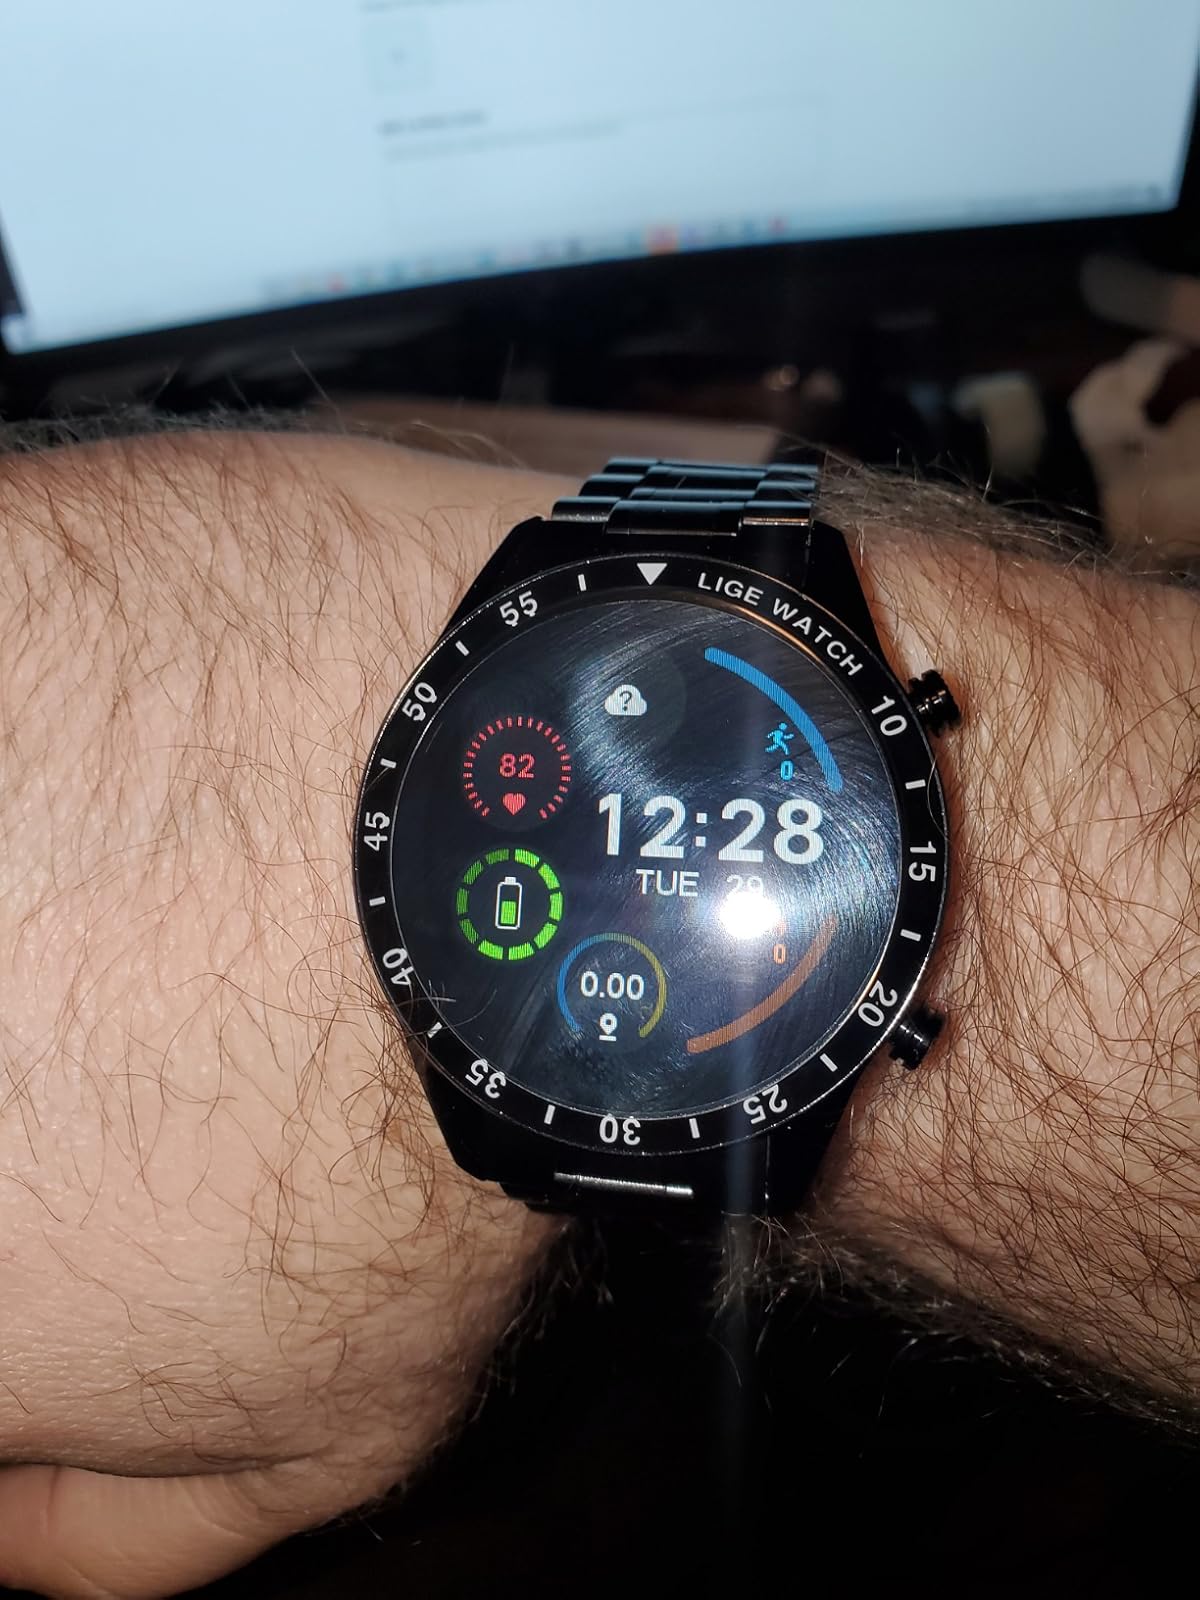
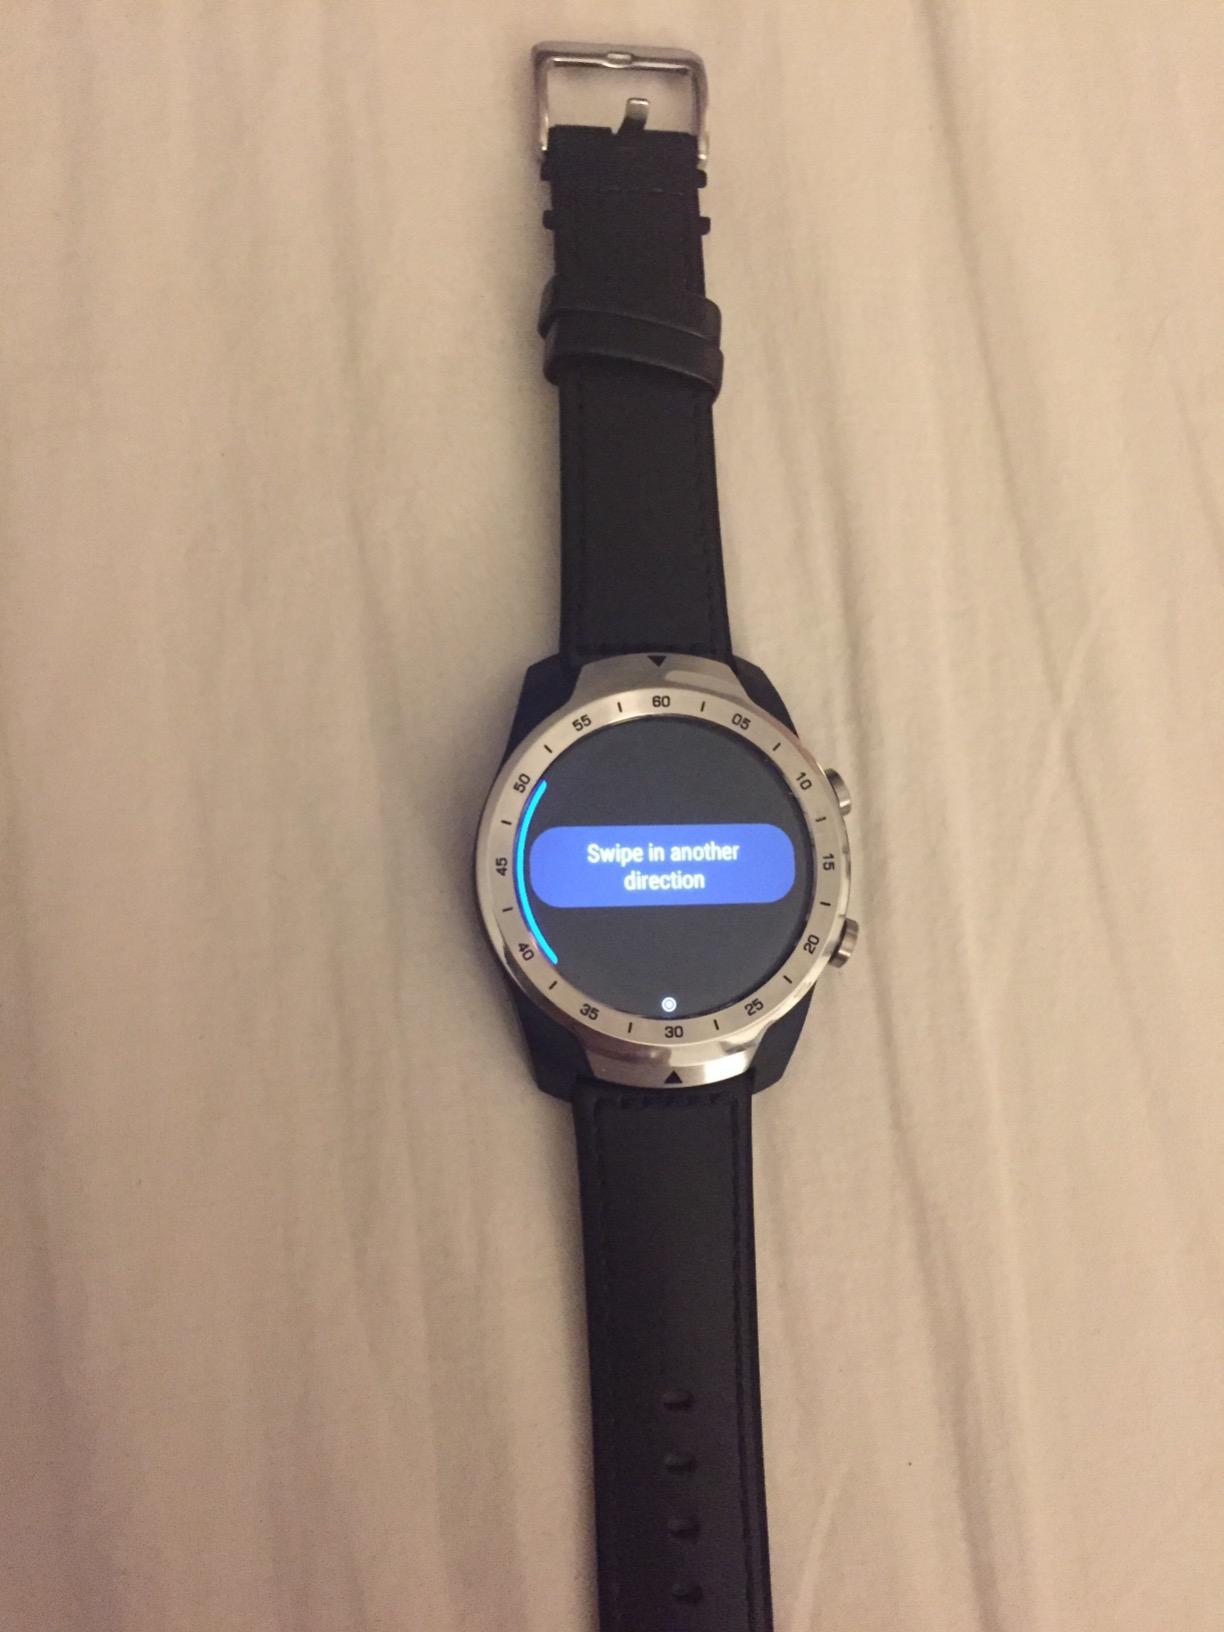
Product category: smartwatch
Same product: no